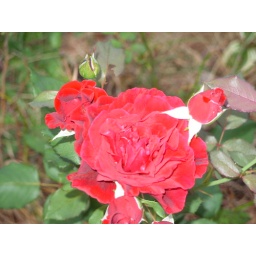
Some of the flowers the wife grew around the house